Bank Tejarat

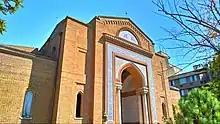
Former Imperial Bank building in Tehran, property of Bank Tejarat

Iran's Banks Nationalization Act was approved in 1979. Bank Tejarat (which means Mercantile or Commerce Bank in Persian) was subsequently established to integrate Bank Bazargani together with five domestic commercial banks and six previous multi-nationality banks which were active in international and domestic fields.